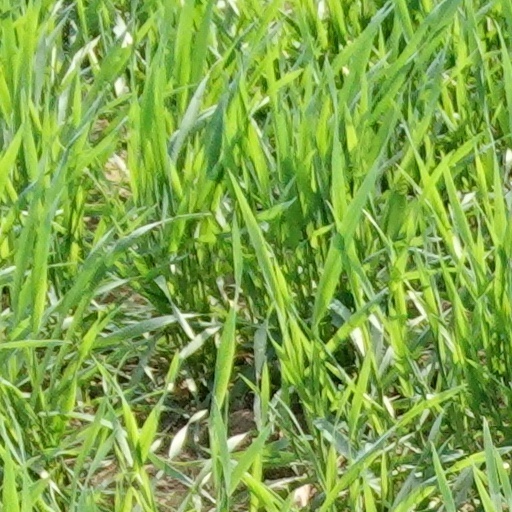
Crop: wheat